Svijany

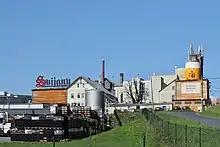
Svijany Brewery

Svijany is known for the Svijany Brewery, which was founded in 1564. It is one of the oldest continuously operating breweries in the Czech Republic.